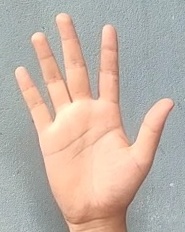
ASL sign: 5